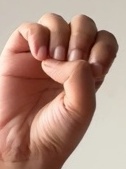
ASL sign: E